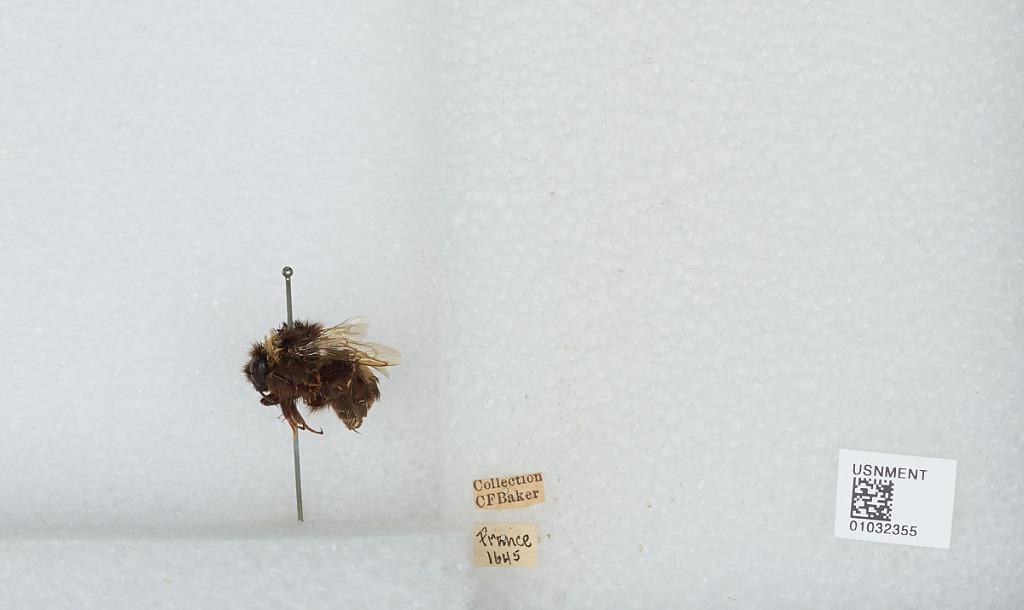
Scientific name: Bombus (Bombus) terrestris (Linnaeus)
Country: France